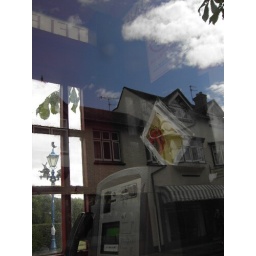
Waterside phone box opposite Chapel Lane, Stratford upon Avon